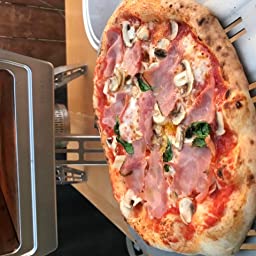
Dish: pizza